Tottori Sand Museum

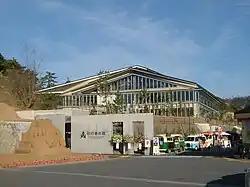

The was opened on November 18, 2006, in Tottori, Japan, close to the Tottori Sand Dunes, displaying sand sculptures in temporary facilities. On April 14, 2012, it reopened as the world's first permanent indoor exhibition space dedicated to sand art, exhibiting works by fifteen international sculptors.